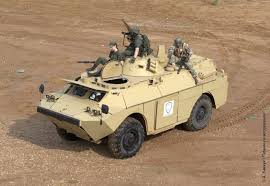
Label: BTR